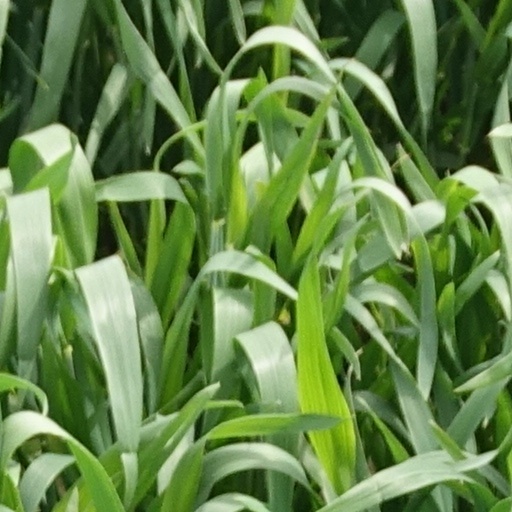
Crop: wheat